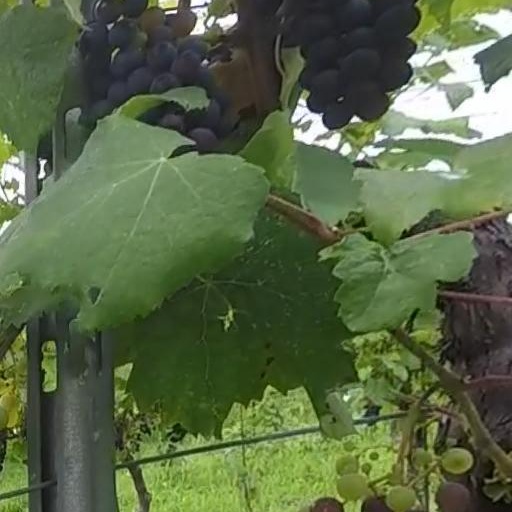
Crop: grape